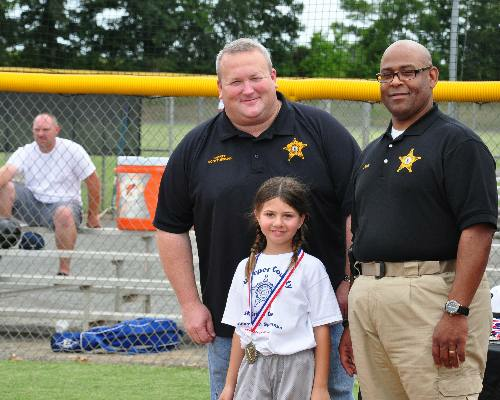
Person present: Yes